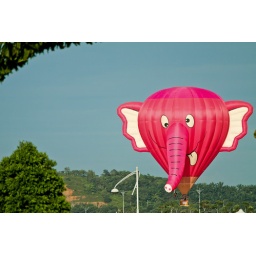
There was a pink elephant in the room, and this time everyone saw it